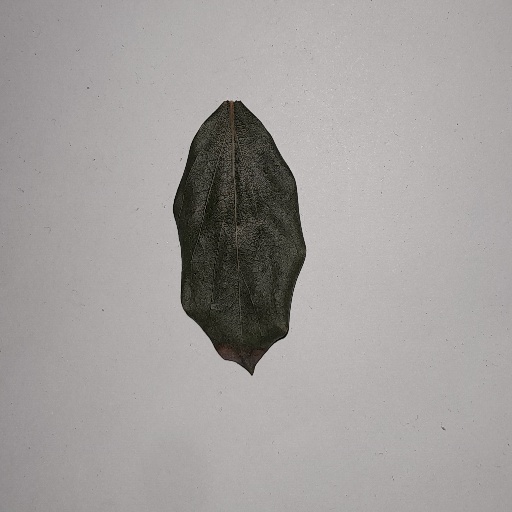
Species: Camphor
Leaf condition: Bacterial Spot